Sir Peter Parker, 1st Baronet

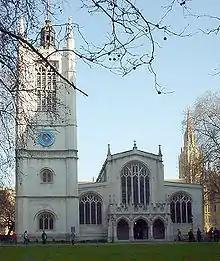
St Margaret's, Westminster where Parker was buried

In around 1761 Parker married Margaret Nugent; they had several children (including Vice-Admiral Christopher Parker). He was succeeded in the baronetcy by Christopher's son Peter Parker.